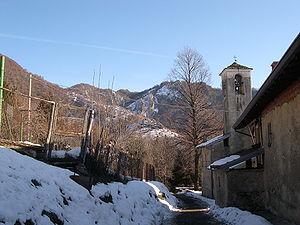
Cittiglio est une commune italienne d'environ 4 000 habitants située dans la province de Varèse dans la région Lombardie dans le nord de l'Italie.